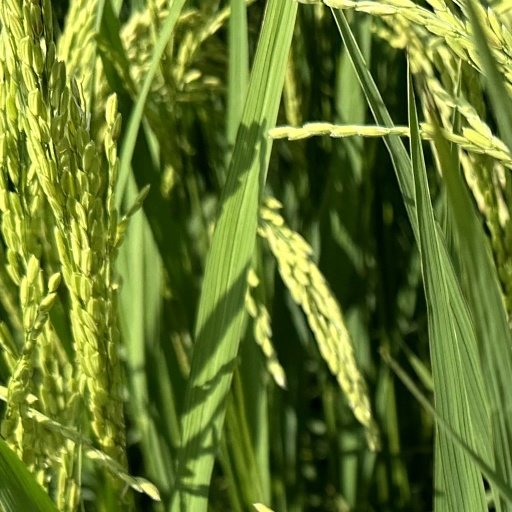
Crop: rice